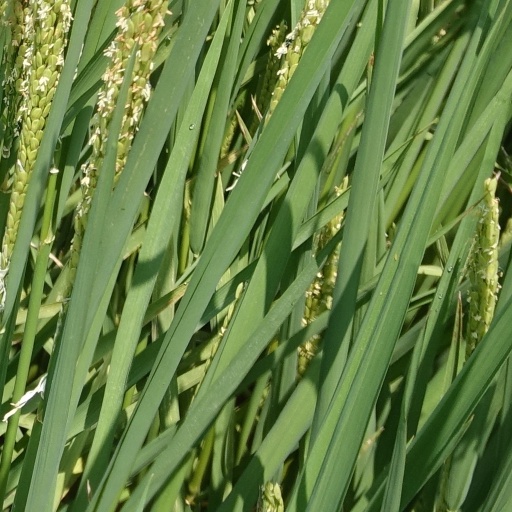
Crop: rice